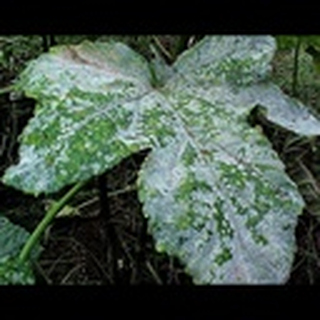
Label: cotton_powdery_mildew